Norman Aviation Nordic VII

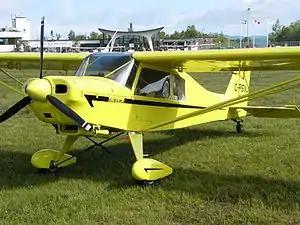

The Norman Aviation Nordic VII is a Canadian advanced ultralight aircraft, that was designed by Jacques Norman and produced by Norman Aviation of Saint-Anselme, Quebec. The aircraft was supplied as a kit for amateur construction or as a complete ready-to-fly-aircraft.